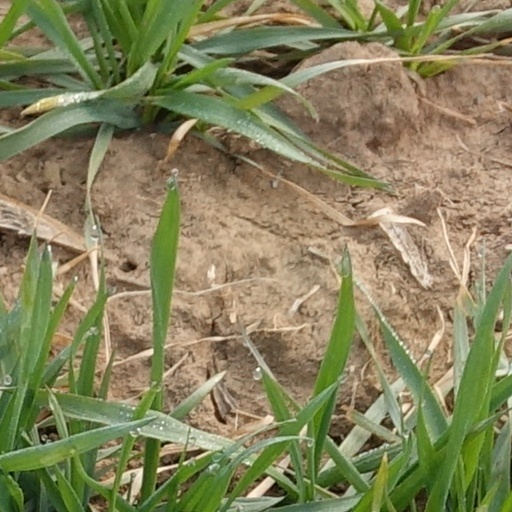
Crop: wheat